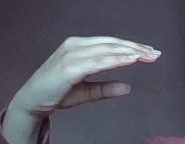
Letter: jeem